Clementi Bus Interchange

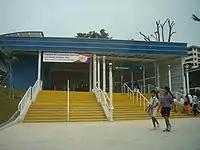
Entrance to the temporary Clementi Bus Interchange which is since the construction site of a new HDB project.

Operations then moved to the temporary facility built across the road at the junction of Commonwealth Avenue West and Clementi Avenue 3 (Land Lot MK05-08585W) on 29 October 2006. This facility was a blue-red-white structure that resembles the original interchange and was used for 5 years and 27 days while the original site was redeveloped into what is known as the new Clementi Town Centre that was planned by HDB which consisted of a new air-conditioned bus interchange, Clementi Mall and 2 HDB flats (Clementi Towers).